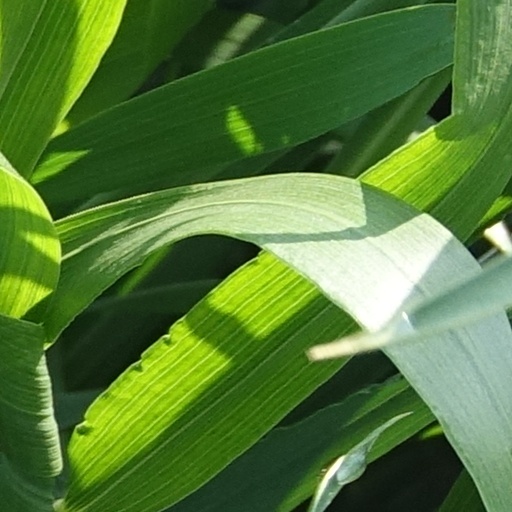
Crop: wheat